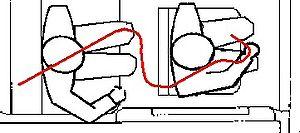
La théorie de la balle unique, également appelée « théorie de la balle magique » par ses détracteurs, est un des éléments fondant les conclusions de la Commission Warren relatives à la culpabilité d'un assassin unique dans l'assassinat du président Kennedy.